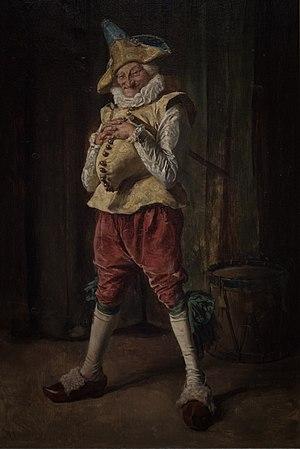
Ernest Meissonier, né à Lyon le 21 février 1815 et mort à Paris le 31 janvier 1891, est un peintre et sculpteur français, spécialisé dans la peinture historique militaire et dans les scènes de genre.